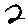
Label: 2